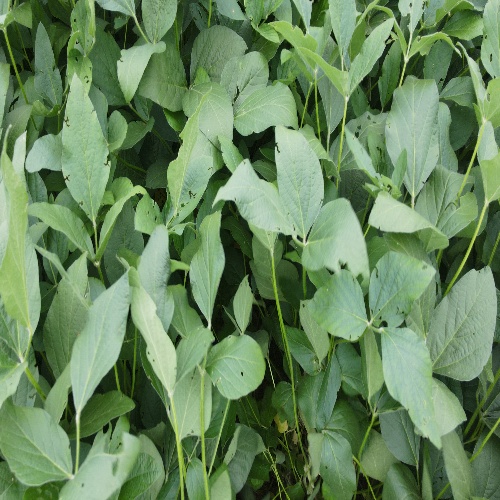
Label: Caterpillar